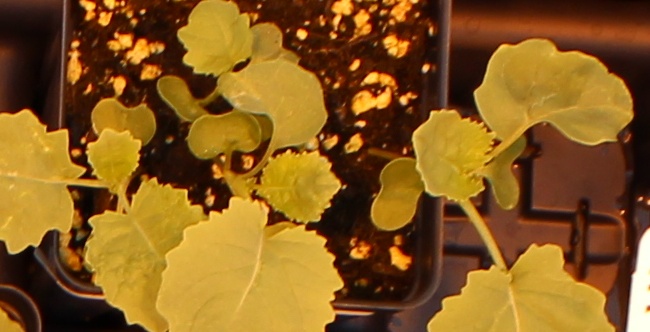
Label: Canola